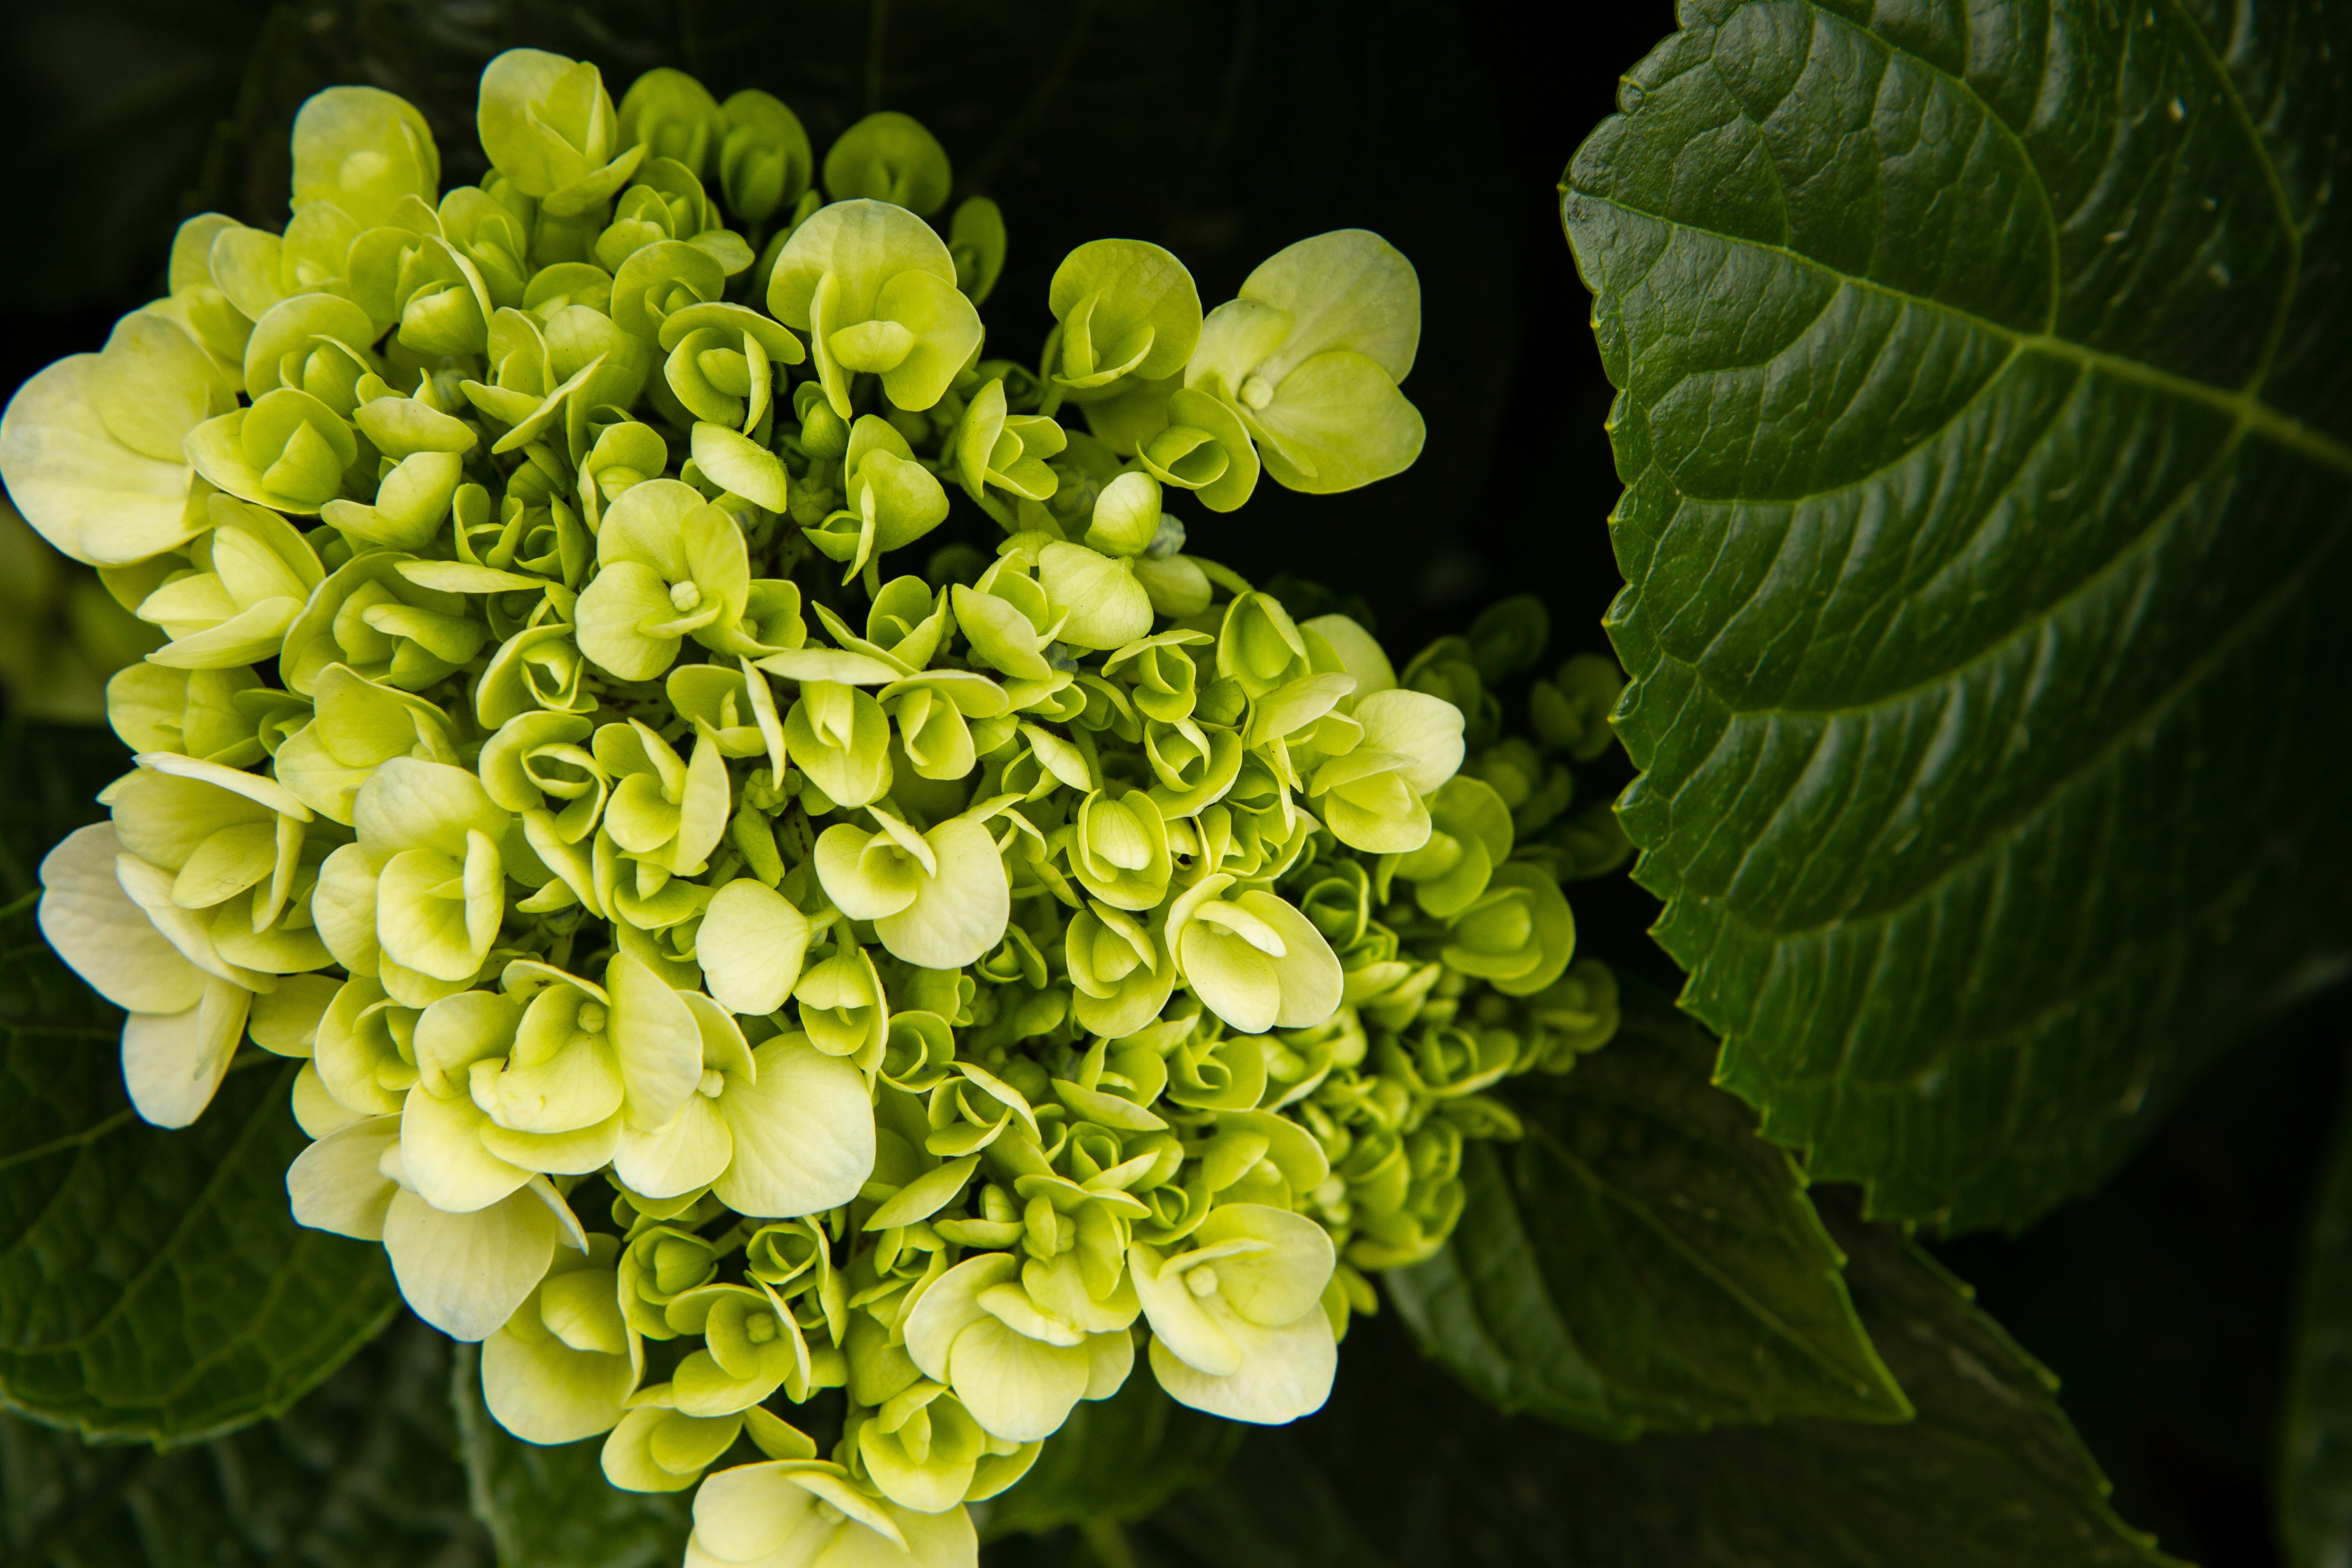
blossom, plant, stem, leaf, flower, petal, bloom, floral, environment, green, herb, natural, botany, yellow, agriculture, garden, flora, hydrangea, botanical, wildflower, leaves, outdoors, vegetation, shrub, horticulture, floristry, organic, macro photography, flowering plant, hydrangeaceae, floral design, cornales, annual plant, land plant, flower arranging